Thomas Jefferson

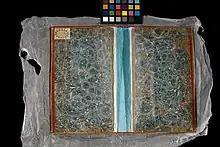
The "Jefferson Bible", which features only the words of Jesus from his disciples, written in parallel Greek, Latin, French, and English

Jefferson's approximately $100,000 of debt weighed heavily on his mind in his final months, as it became increasingly clear that he would have little to leave to his heirs. In February 1826, he successfully applied to the General Assembly to hold a public lottery as a fundraiser. His health began to deteriorate in July 1825, due to a combination of rheumatism from arm and wrist injuries, and intestinal and urinary disorders. By June 1826, he was confined to bed. On July 3, overcome by fever, Jefferson declined an invitation to attend an anniversary celebration of the Declaration in Washington.